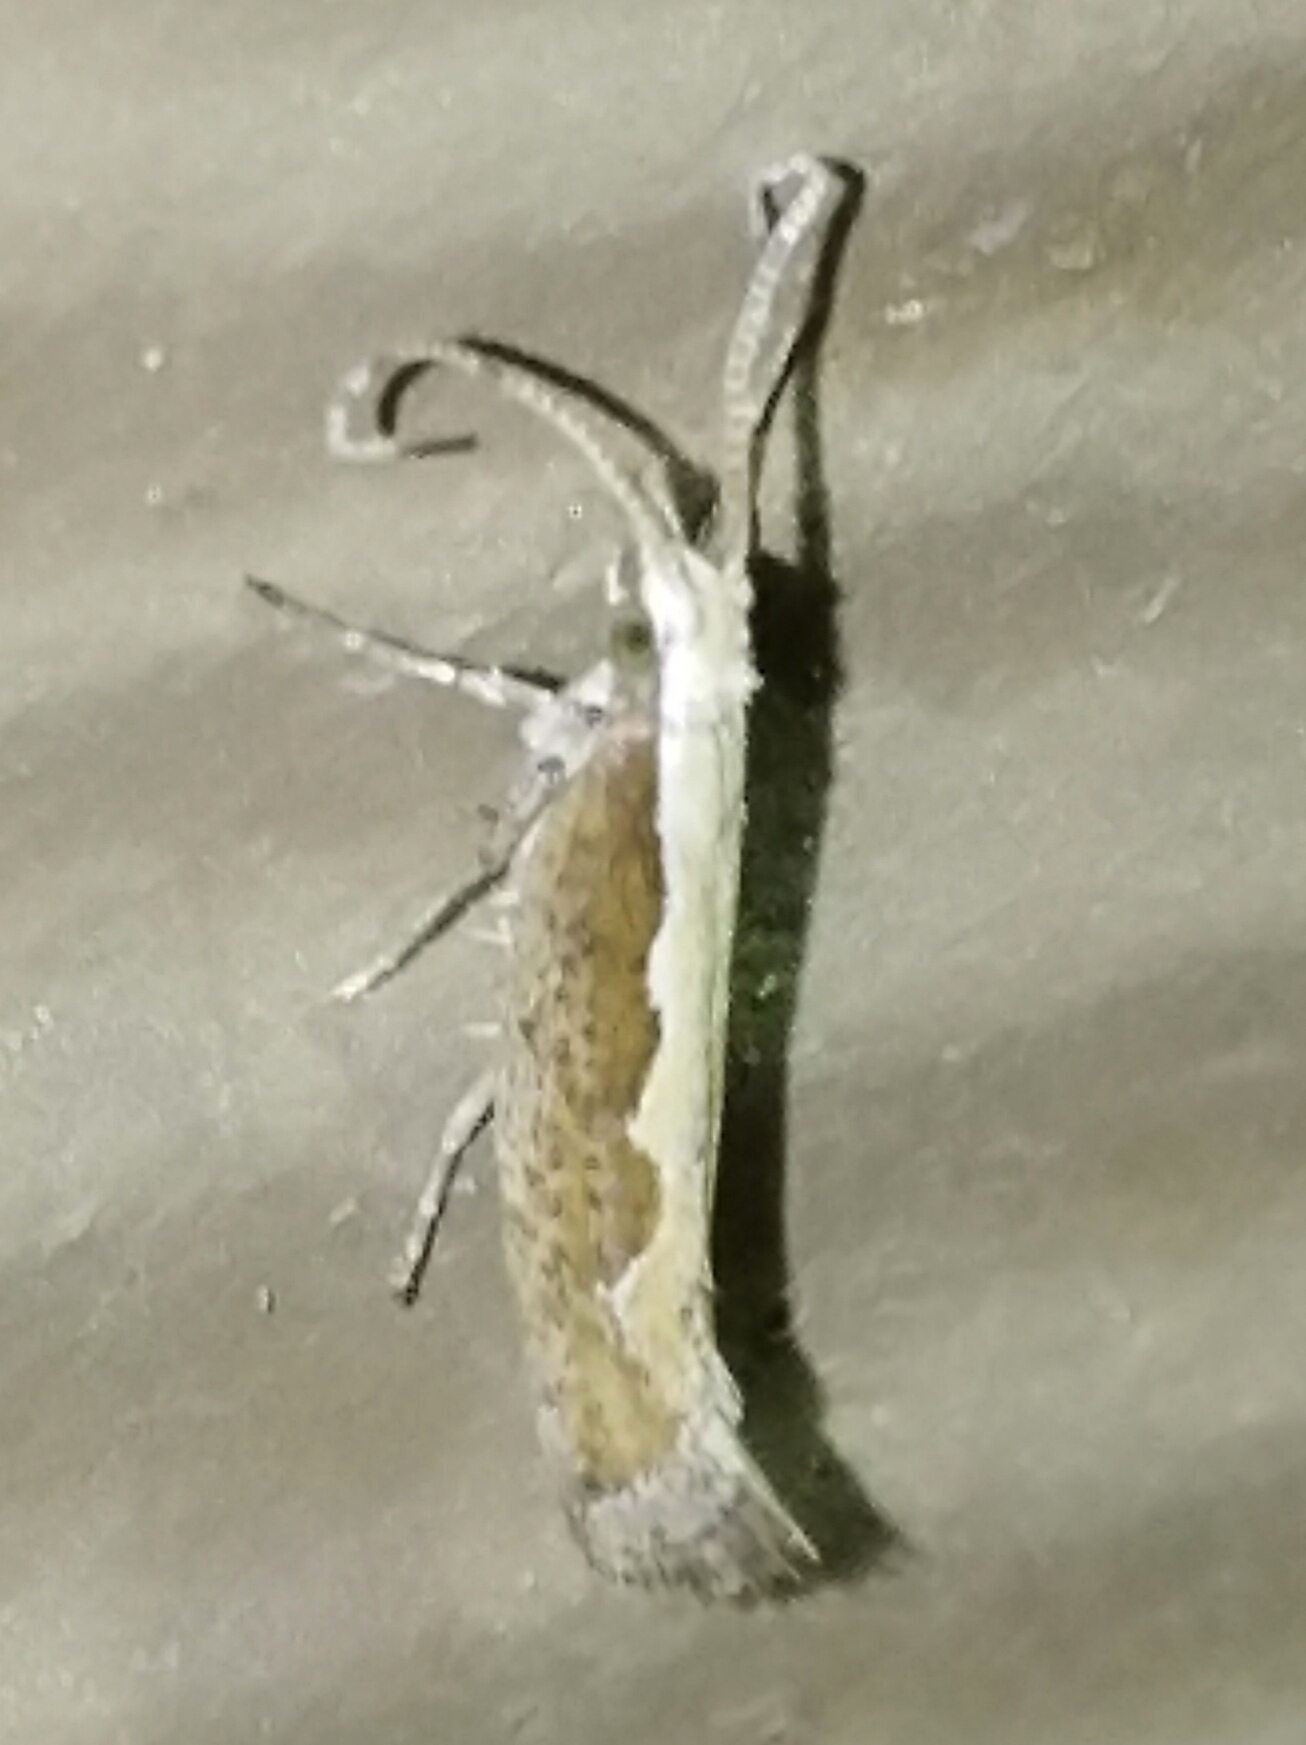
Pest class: diamondback_moth